X-height

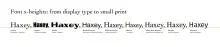
Some common fonts on one line, comparing their usage and x-heights

High x-heights on display typefaces were particularly common in designs in the 1960s and '70s, when International Typeface Corporation released popular variations of older designs with boosted x-heights; notable examples of this trend include Avant Garde Gothic and ITC Garamond. More recently, some typefaces such as Mrs Eaves, Neutraface and Brandon Grotesque have been issued with distinctively low x-heights to try to create a more elegant appearance. While computers allow fonts to be printed at any size, professional font designers such as Adobe issue fonts in a range of optical sizes optimized to be printed at different sizes. As an example of this, Mrs Eaves exists in two versions: an original style intended to give an elegant, bright appearance, and a less distinctive 'XL' design intended for body text.